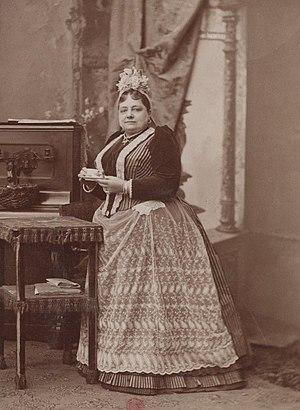
Irma Aubry dans les douze femmes de Japhet par Paul Nadar en 1890
Marie-Pauline Albaret, dite Irma Aubry, est une actrice française née le 16 août 1829 à Paris, ville où elle est morte le 26 décembre 1911.